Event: Nepal Earthquake
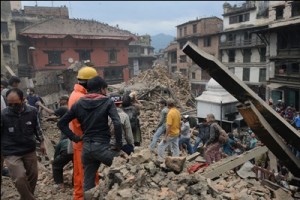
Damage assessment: damage